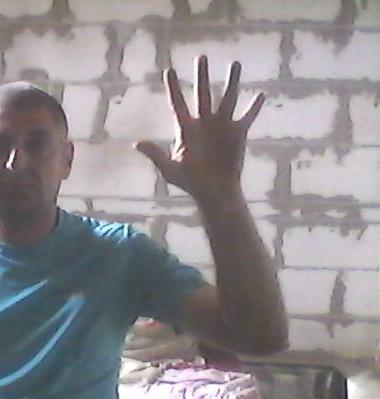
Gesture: palm